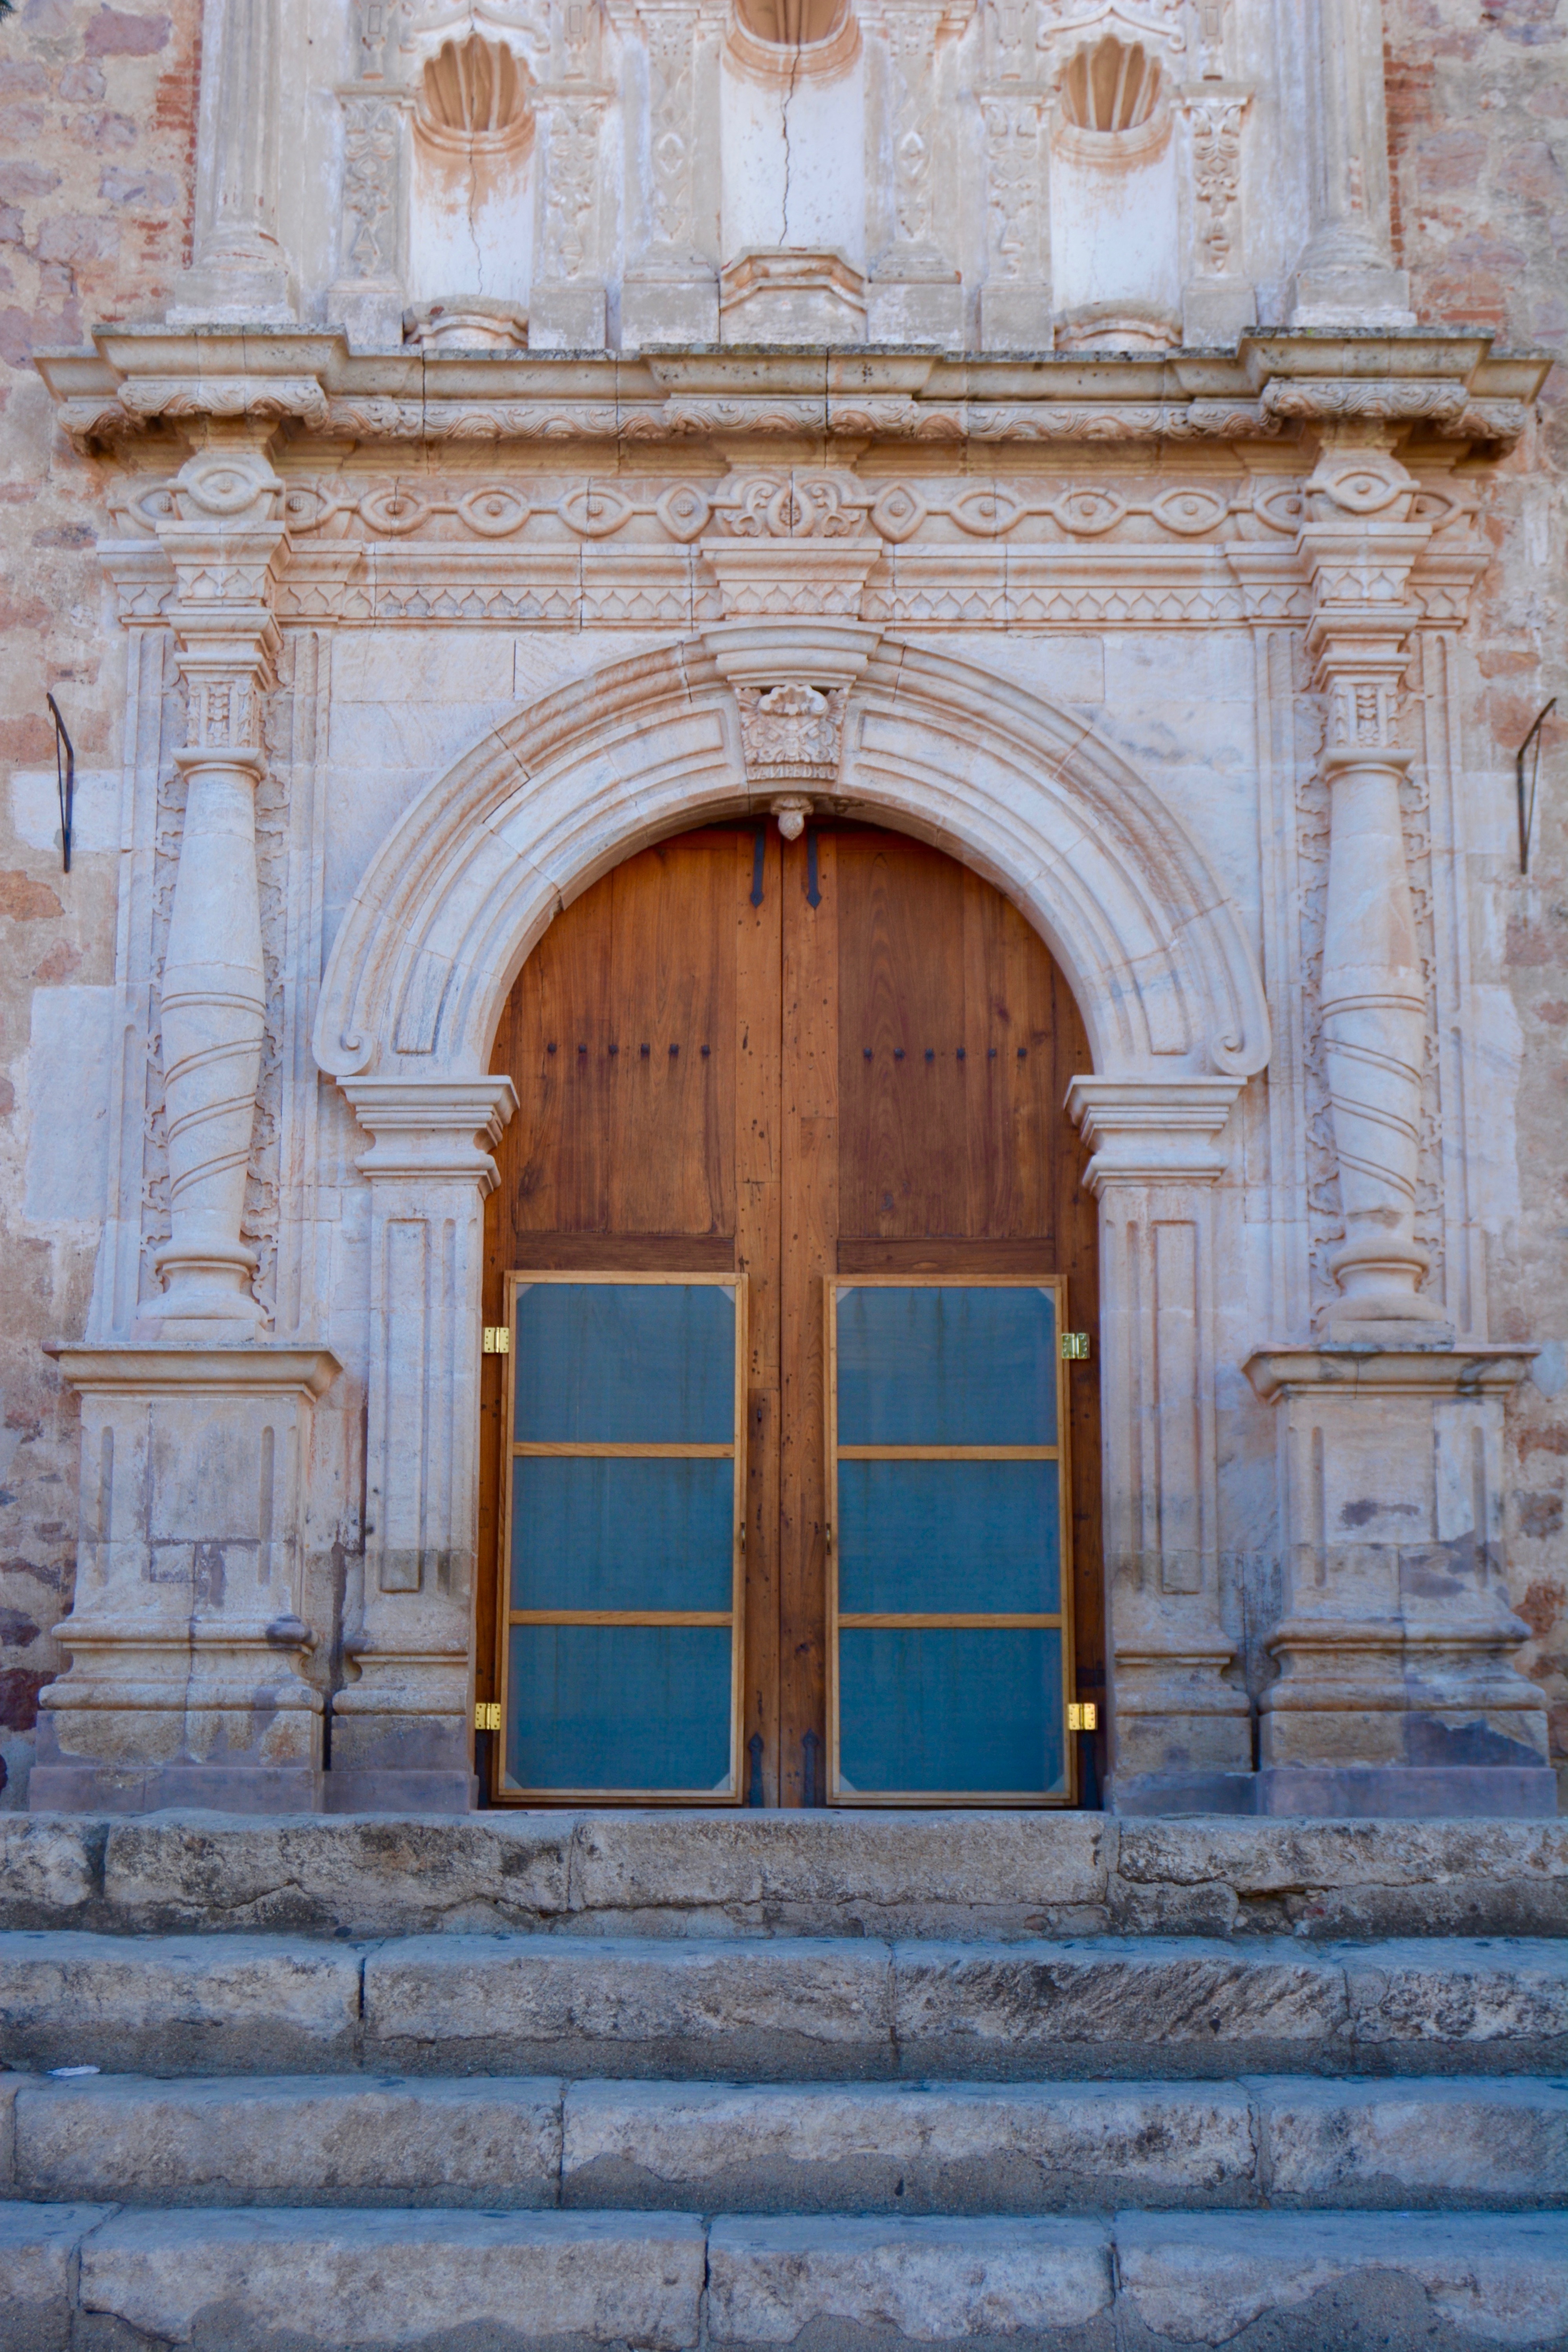
architecture, wood, window, building, palace, wall, arch, facade, blue, church, cathedral, chapel, door, place of worship, temple, mexico, monastery, symmetry, colonial, poplars, ancient history